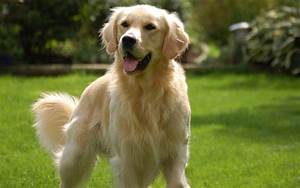
Label: dog